32A

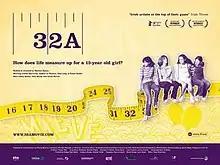
Irish release poster

32A is a 2007 Irish drama film directed and written by Marian Quinn. It was shot principally in Dublin, with additional footage in Roscommon and Sligo.